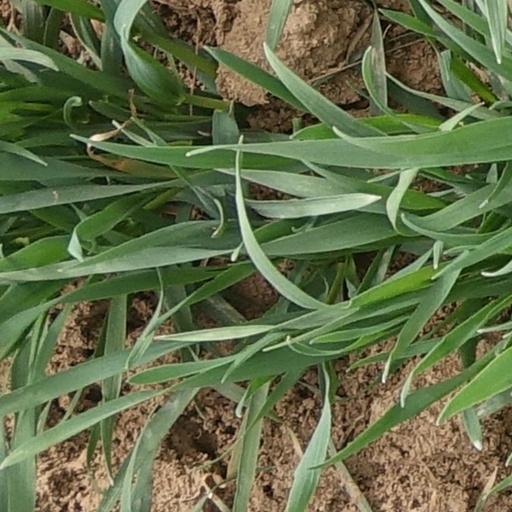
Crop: wheat